Shrine of Living Buddha

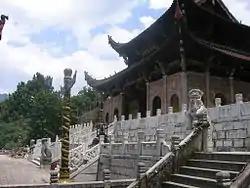
The Body Hall.

The Body Hall has a pagoda architecture built with stone pillars, red walls, iron tiles and a paved floor of white marble tiles. In the center of the eaves of the hall is a plaque, on which there are the words "The First Mountain in Southeastern China".